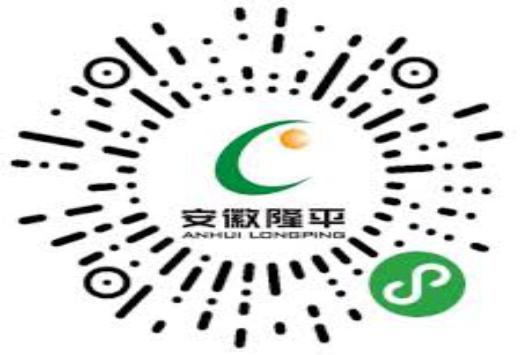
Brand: longping
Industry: Others